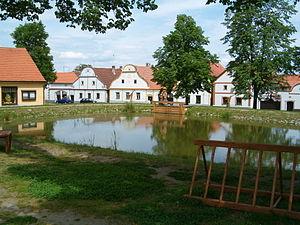
Cet article recense les sites inscrits au patrimoine mondial en Tchéquie.